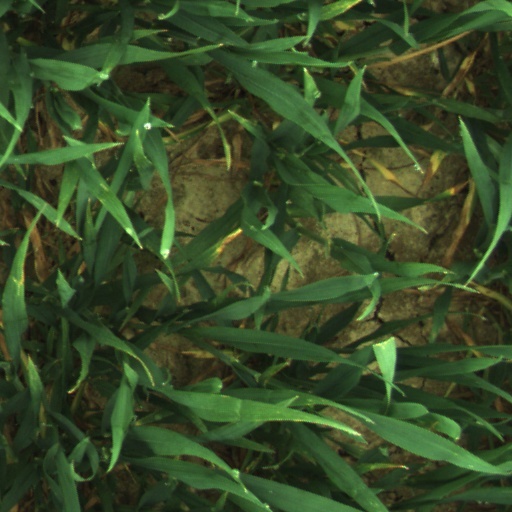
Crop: wheat